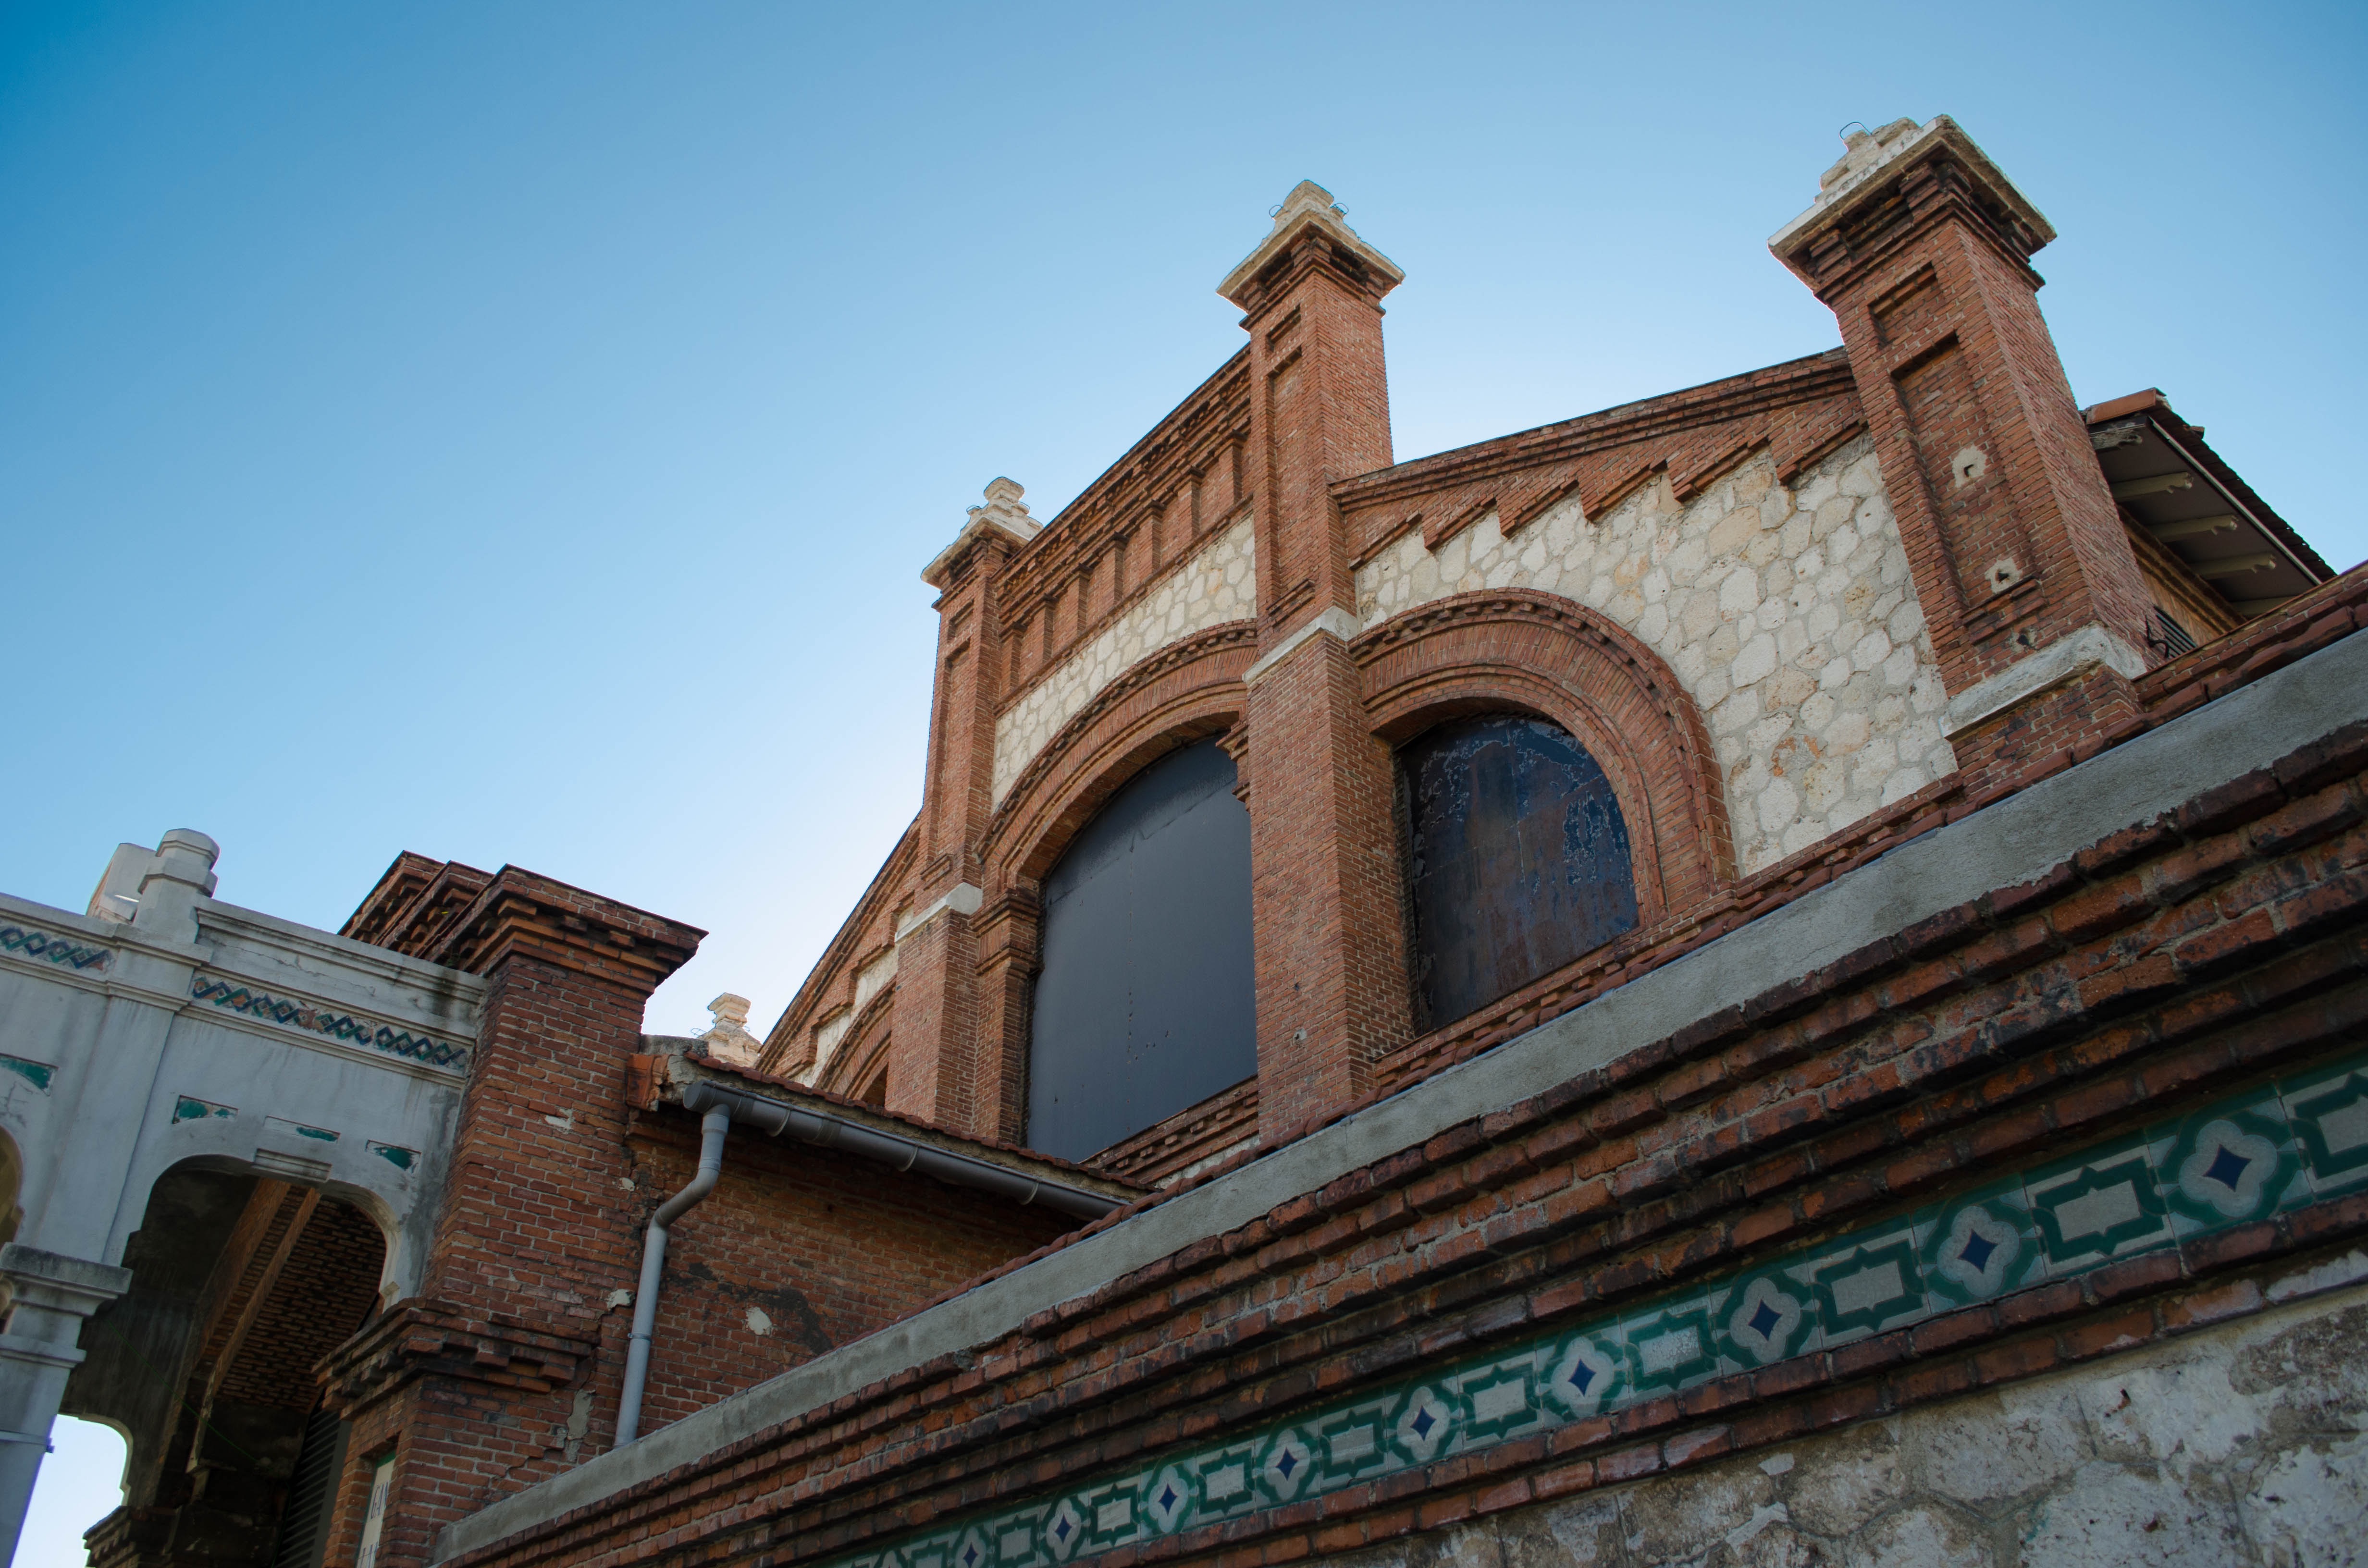
architecture, building, travel, arch, landmark, facade, church, tourism, place of worship, ancient history